Black Ribbon Movement Myanmar

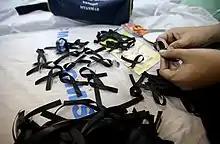
Black ribbons ready to be worn at Yangon General Hospital

On 10 August, doctors from Mandalay Orthopaedic Hospital and Taungoo Hospital created a Facebook page named Black Ribbon Movement Myanmar 2015. The page reached 40000 likes within three days after creation. The campaign encouraged anyone, including medical professionals, to make a black ribbon, take a photo of themselves wearing it on their chest, and then share the image on Facebook. People who lead the campaign welcomed the military veterans to participate in the campaign announcing that this movement did not mean to fight graduates from Defence Services Academy, and was just to oppose the dictatorial decisions.